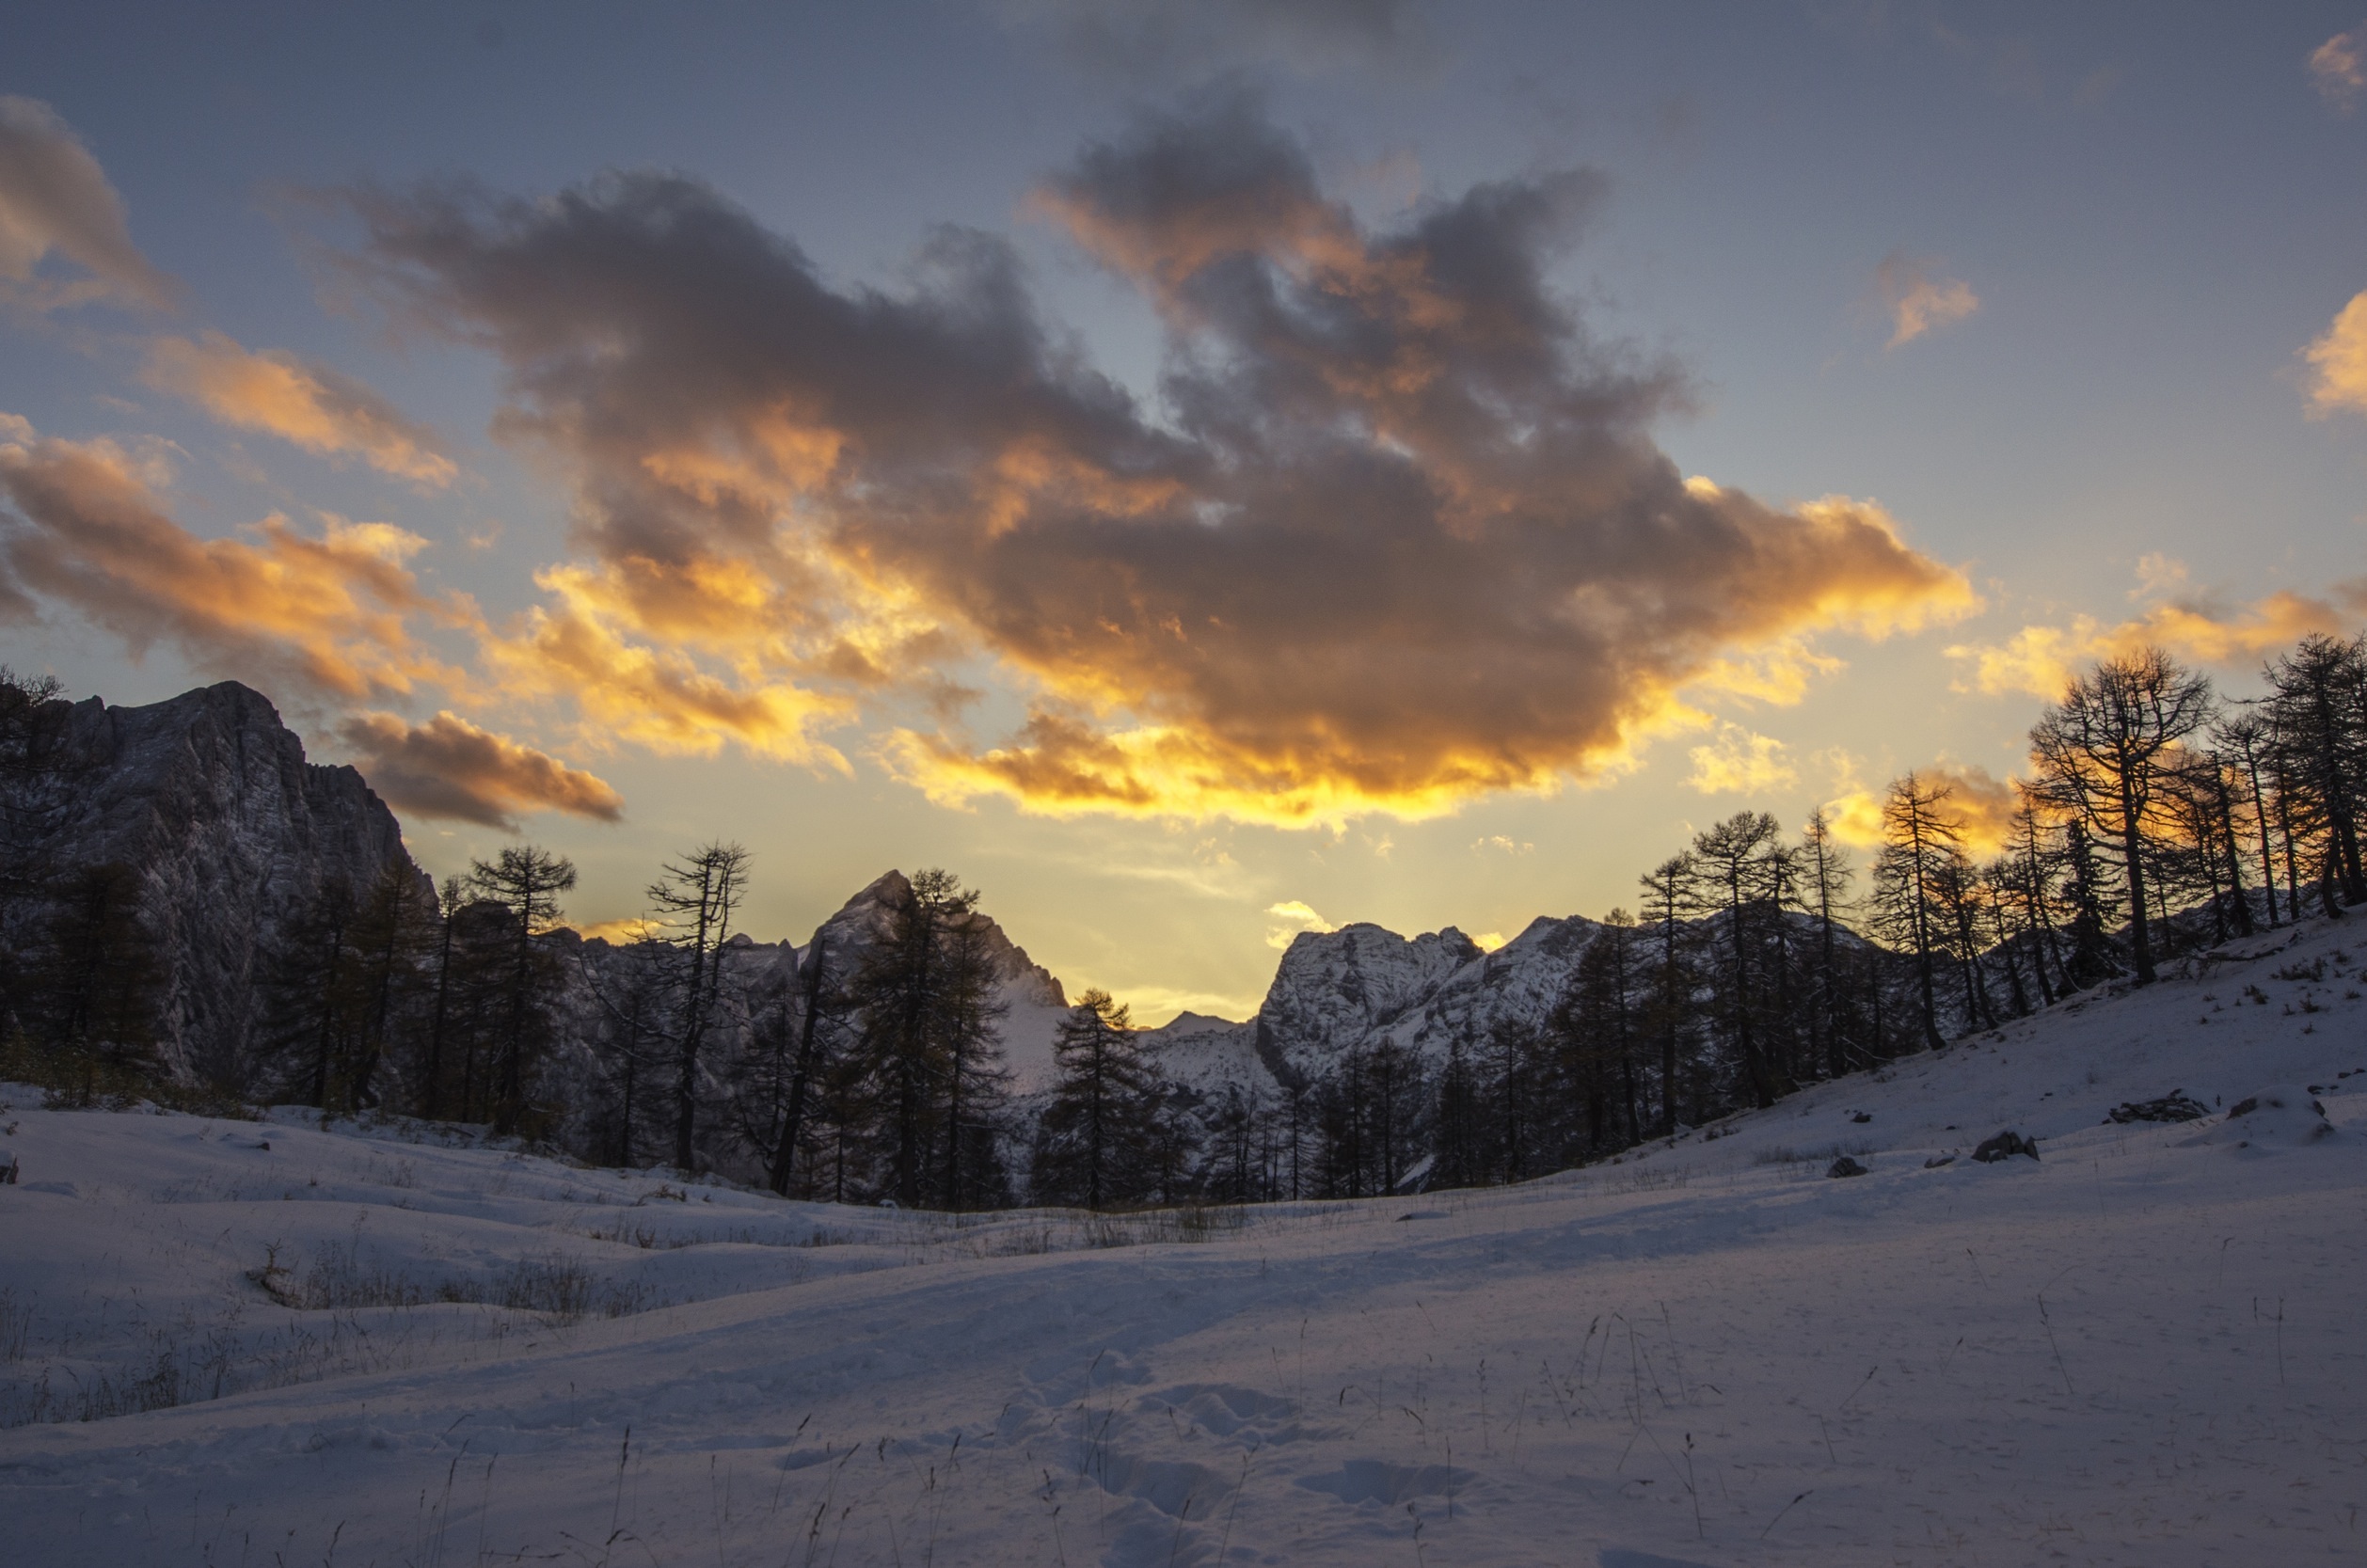
landscape, mountain, snow, cold, winter, cloud, sky, sun, sunrise, sunset, sunlight, morning, dawn, mountain range, range, dusk, clear, evening, scenic, weather, season, illuminated, clouds, mountains, mountainous landforms